Legality of the Iraq War

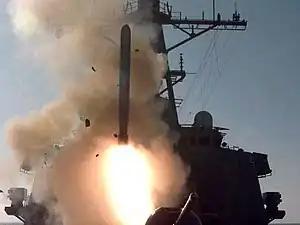
A Tomahawk cruise missile (TLAM) is fired from an Arleigh Burke-class destroyer during the fourth wave of attacks on Iraq in support of Operation Desert Fox.

As part of the 1991 Gulf War ceasefire agreement, the Iraqi government agreed to Security Council Resolution 687, which called for weapons inspectors to search locations in Iraq for chemical, biological and nuclear weapons, as well as weapons that exceed an effective distance of 150 kilometres. After the passing of resolution 687, thirteen additional resolutions (699, 707, 715, 949, 1051, 1060, 1115, 1134, 1137, 1154, 1194, 1205, 1284) were passed by the Security Council reaffirming the continuation of inspections, or citing Iraq's failure to comply fully with them. On 9 September 1998, the Security Council passed resolution 1194 which unanimously condemns Iraq's suspension of cooperation with UNSCOM, one month later on 31 October Iraq officially declares it will cease all forms of interaction with UNSCOM.